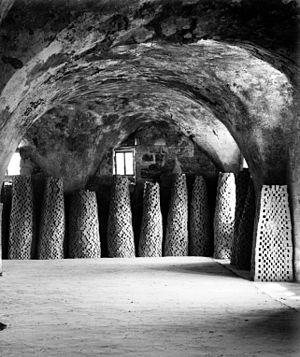
Naplouse est une ville de Palestine située entre le mont Ebal et le mont Gerizim à environ 50 kilomètres au nord de Jérusalem, en Palestine.
Le moutassarifat de Jérusalem ou sandjak de Jérusalem, est une province de l'Empire ottoman détachée du vilayet de Syrie en 1872, dotée d'un statut spécial et dépendant directement du gouvernement de Constantinople. Il se maintient jusqu'à la Première Guerre mondiale et à la conquête britannique en 1917-1918. En 1920, il est rattaché au mandat britannique de Palestine.